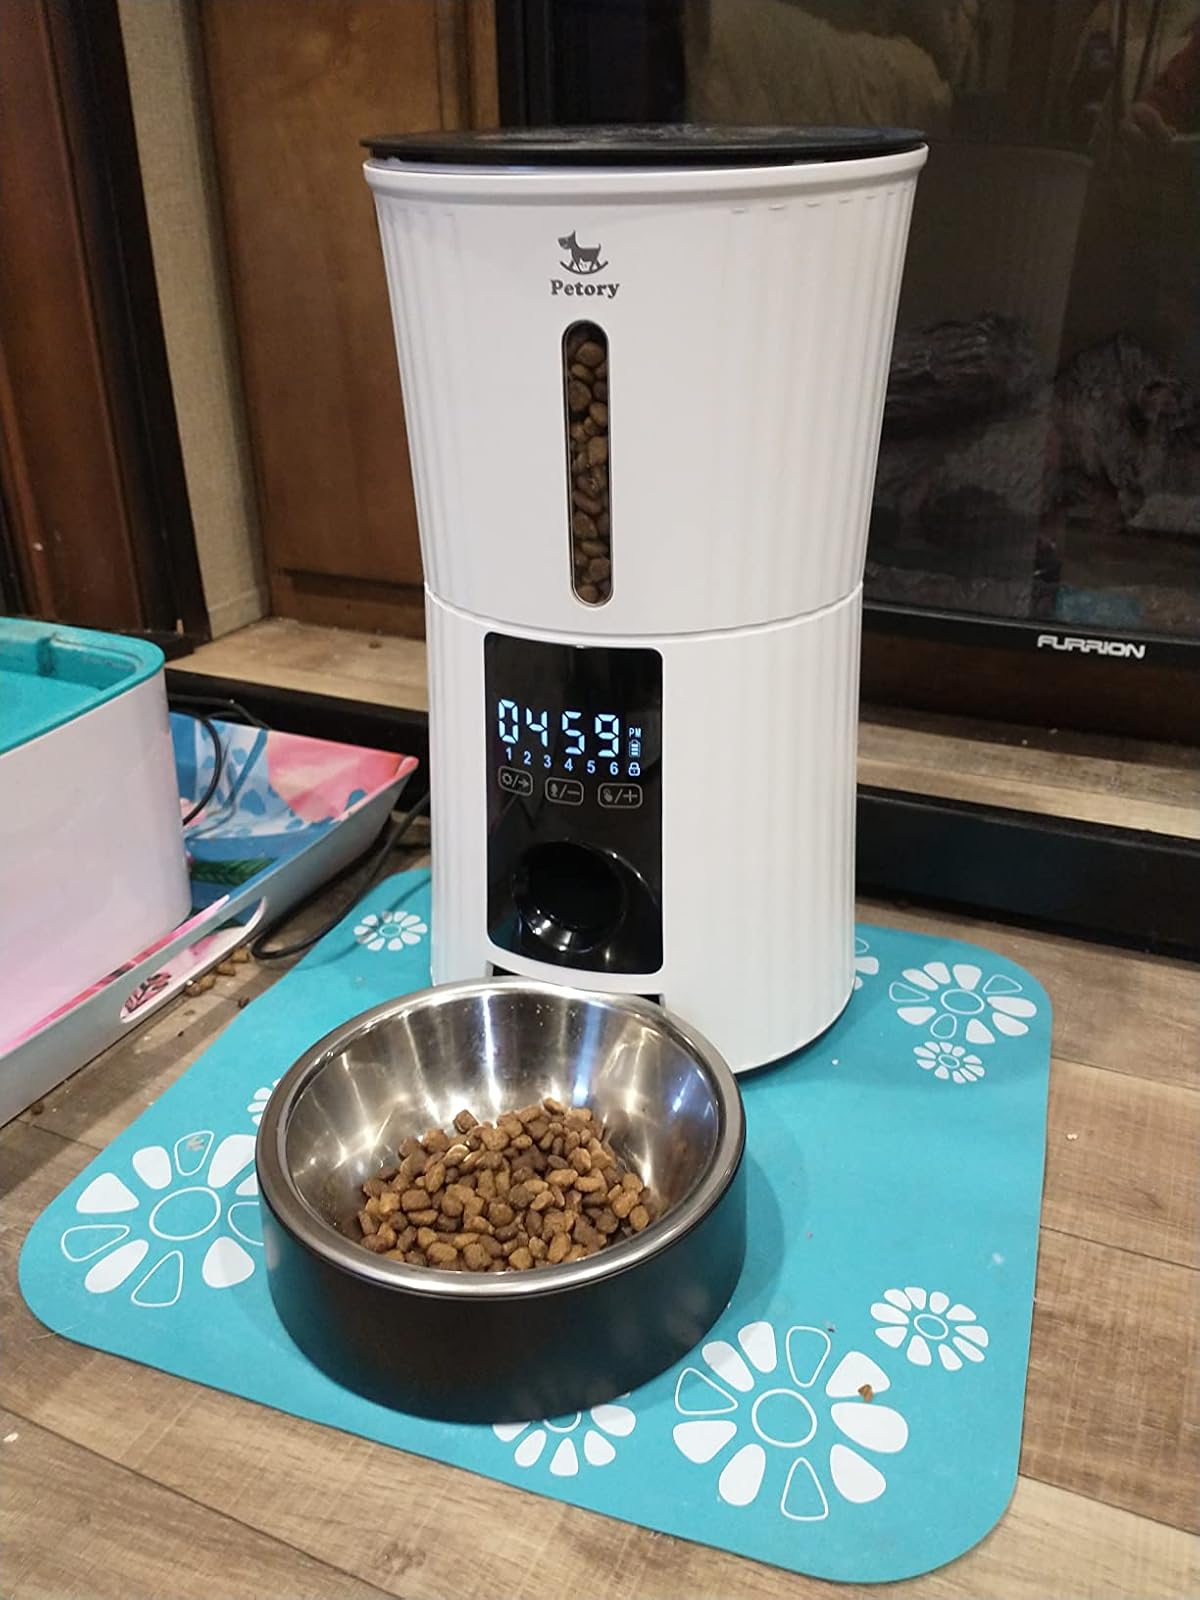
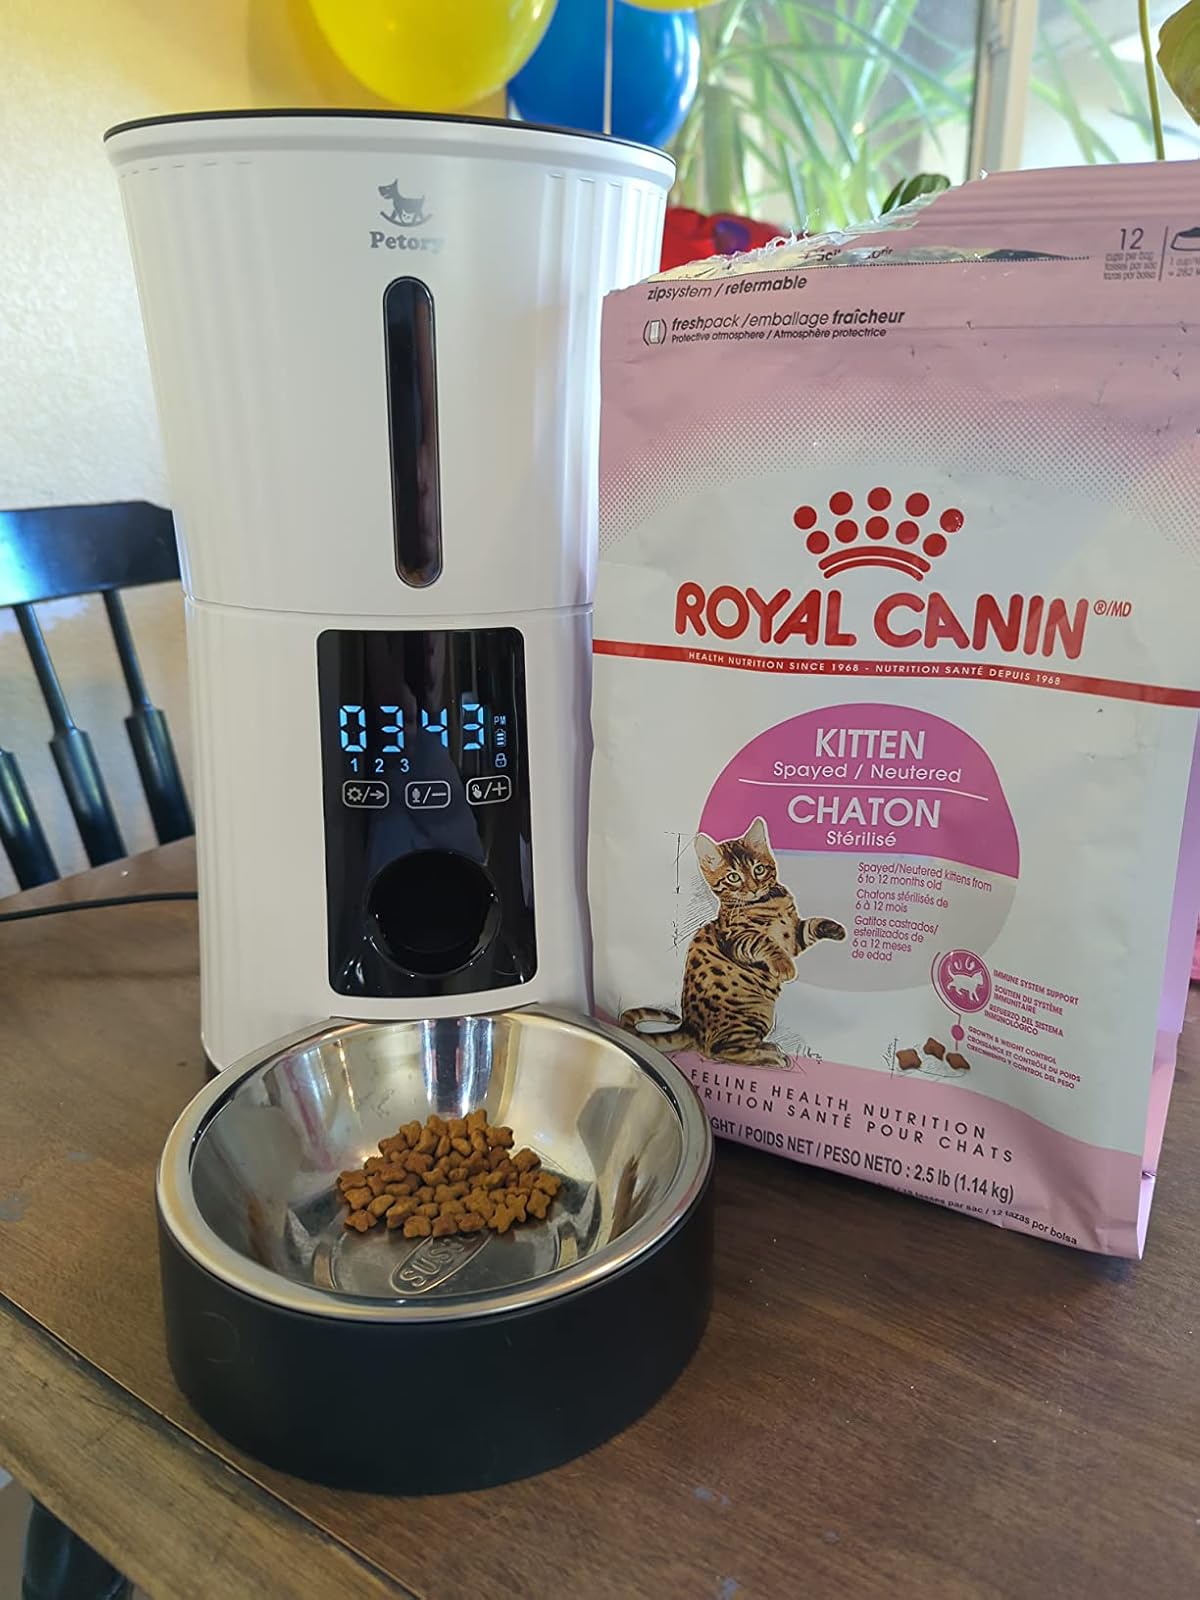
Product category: items_feeder
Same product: yes